Bafut, Cameroon

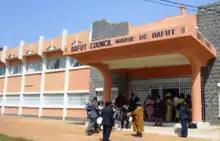
The Bafut Council Building.

The Bafut Council was created by a presidential decree on 23 November 1993 to promote local development and improve the living conditions of the region's inhabitants.